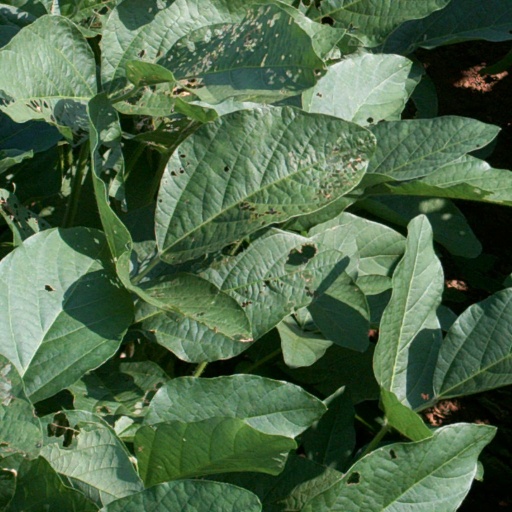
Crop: soybean